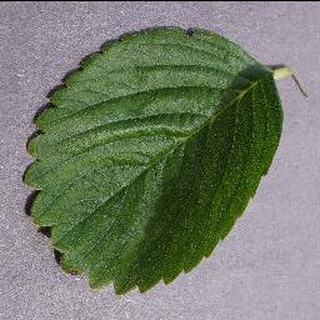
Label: healthy_strawberry